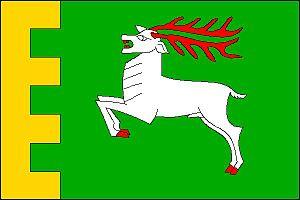
Mrlínek est une commune du district de Kroměříž, dans la région de Zlín, en République tchèque. Sa population s'élevait à 275 habitants en 2018.